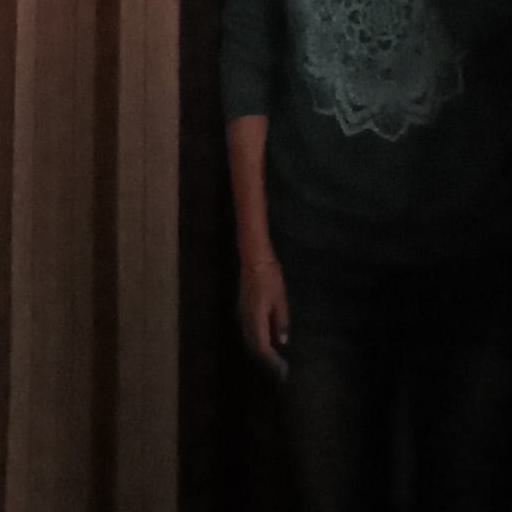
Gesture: no_gesture